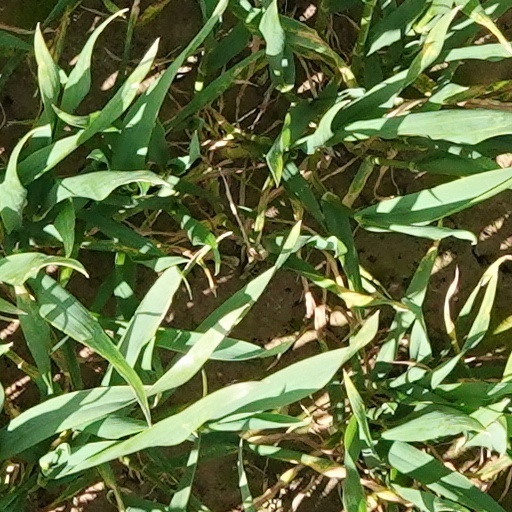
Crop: wheat